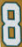
Number: 8